Inverness-shire

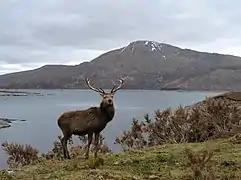
Loch Quoich

From the 1930s onwards the county council used the former Inverness College building at the corner of Ardross Street and Glenurquhart Road (built 1876) as its offices, renaming it County Buildings. The building was substantially extended in 1963 to provide additional offices, but council meetings continued to be held at Inverness Castle until the county council's abolition in 1975.